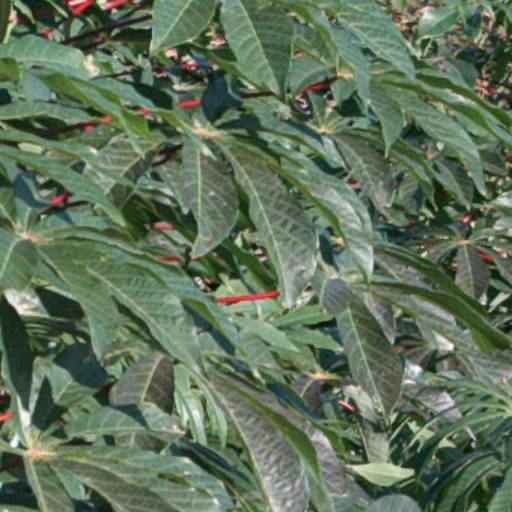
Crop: cassava